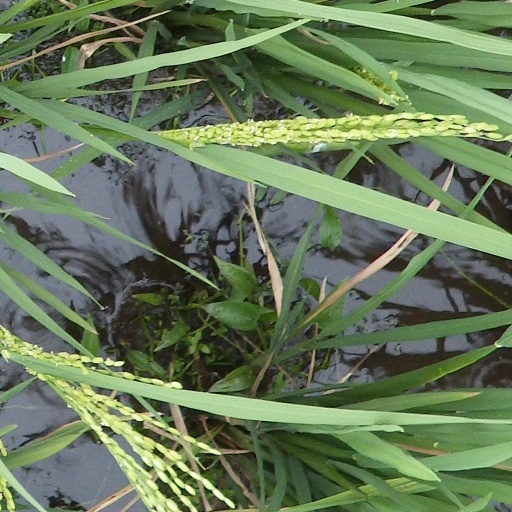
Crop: rice